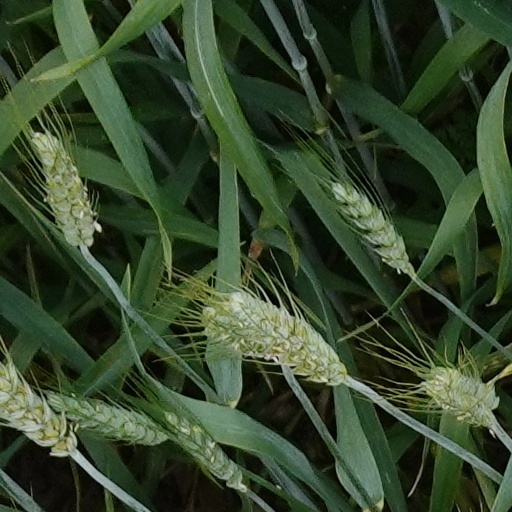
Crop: wheat